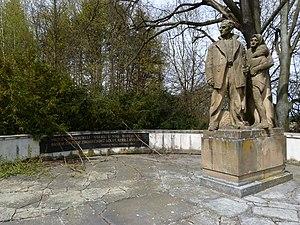
Leskovice est une commune du district de Pelhřimov, dans la région de Vysočina, en République tchèque. Sa population s'élevait à 103 habitants en 2019.